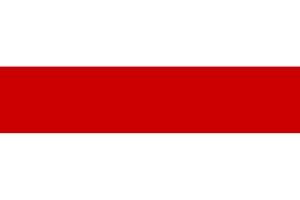
Liste des Souverains des îles de Raiatea, Huahine, Bora-Bora et de leurs dépendances.